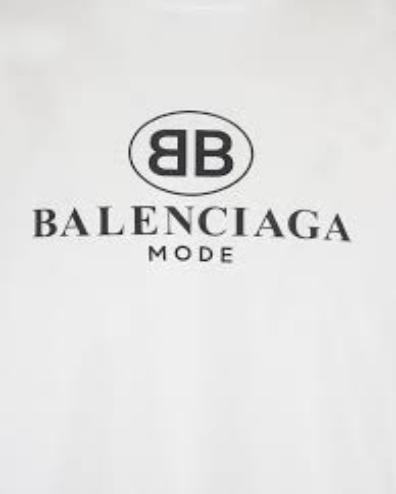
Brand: Balenciaga
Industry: Clothes